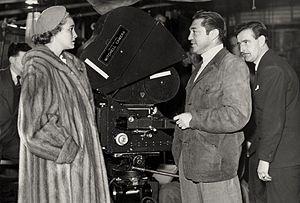
Vincent Sherman est un acteur, scénariste, producteur et réalisateur américain, né le 16 juillet 1906 à Vienna, en Géorgie, et mort le 18 juin 2006 à Woodland Hills, Los Angeles, en Californie, un mois avant son 100ᵉ anniversaire.
Douglas Ralph « Wilkie » Cooper, né le 19 octobre 1911 à Londres, mort le 15 décembre 2001 à Worthing, est un directeur de la photographie anglais, membre de la BSC.
Le Dernier Voyage est un film américain réalisé par Vincent Sherman, sorti en 1949.